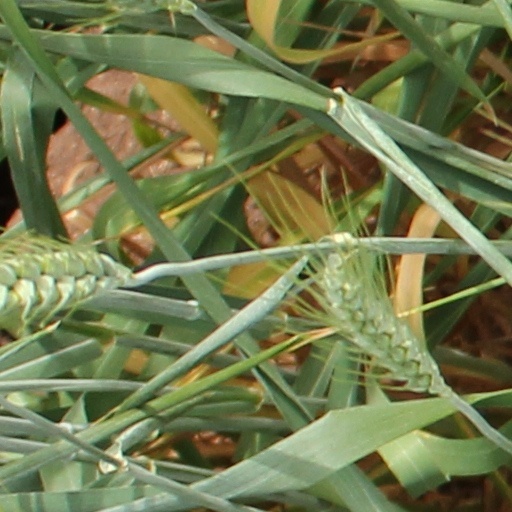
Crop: wheat